Vladimir-Suzdal

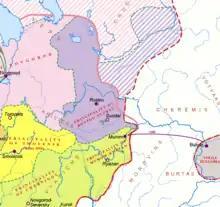

At the 1097 Council of Liubech, Monomakh became prince of Pereyaslavl, including Rostov, for which he made an appanage for his sons. From that time onwards, the Rostov region was a point of contention between the Monomakhovichi of Pereyaslavl and the Sviatoslavichi of Murom. Control of the upper Volga river was particularly important, as it was the primary route for trade between Volga Bulgaria to the east and Veliky Novgorod to the west. Intercepting that commercial shipping for their own profit was tempting for the Monomakhovichi, but also risky, as it provoked hostilities with both the Bulgars and Novgorodians.